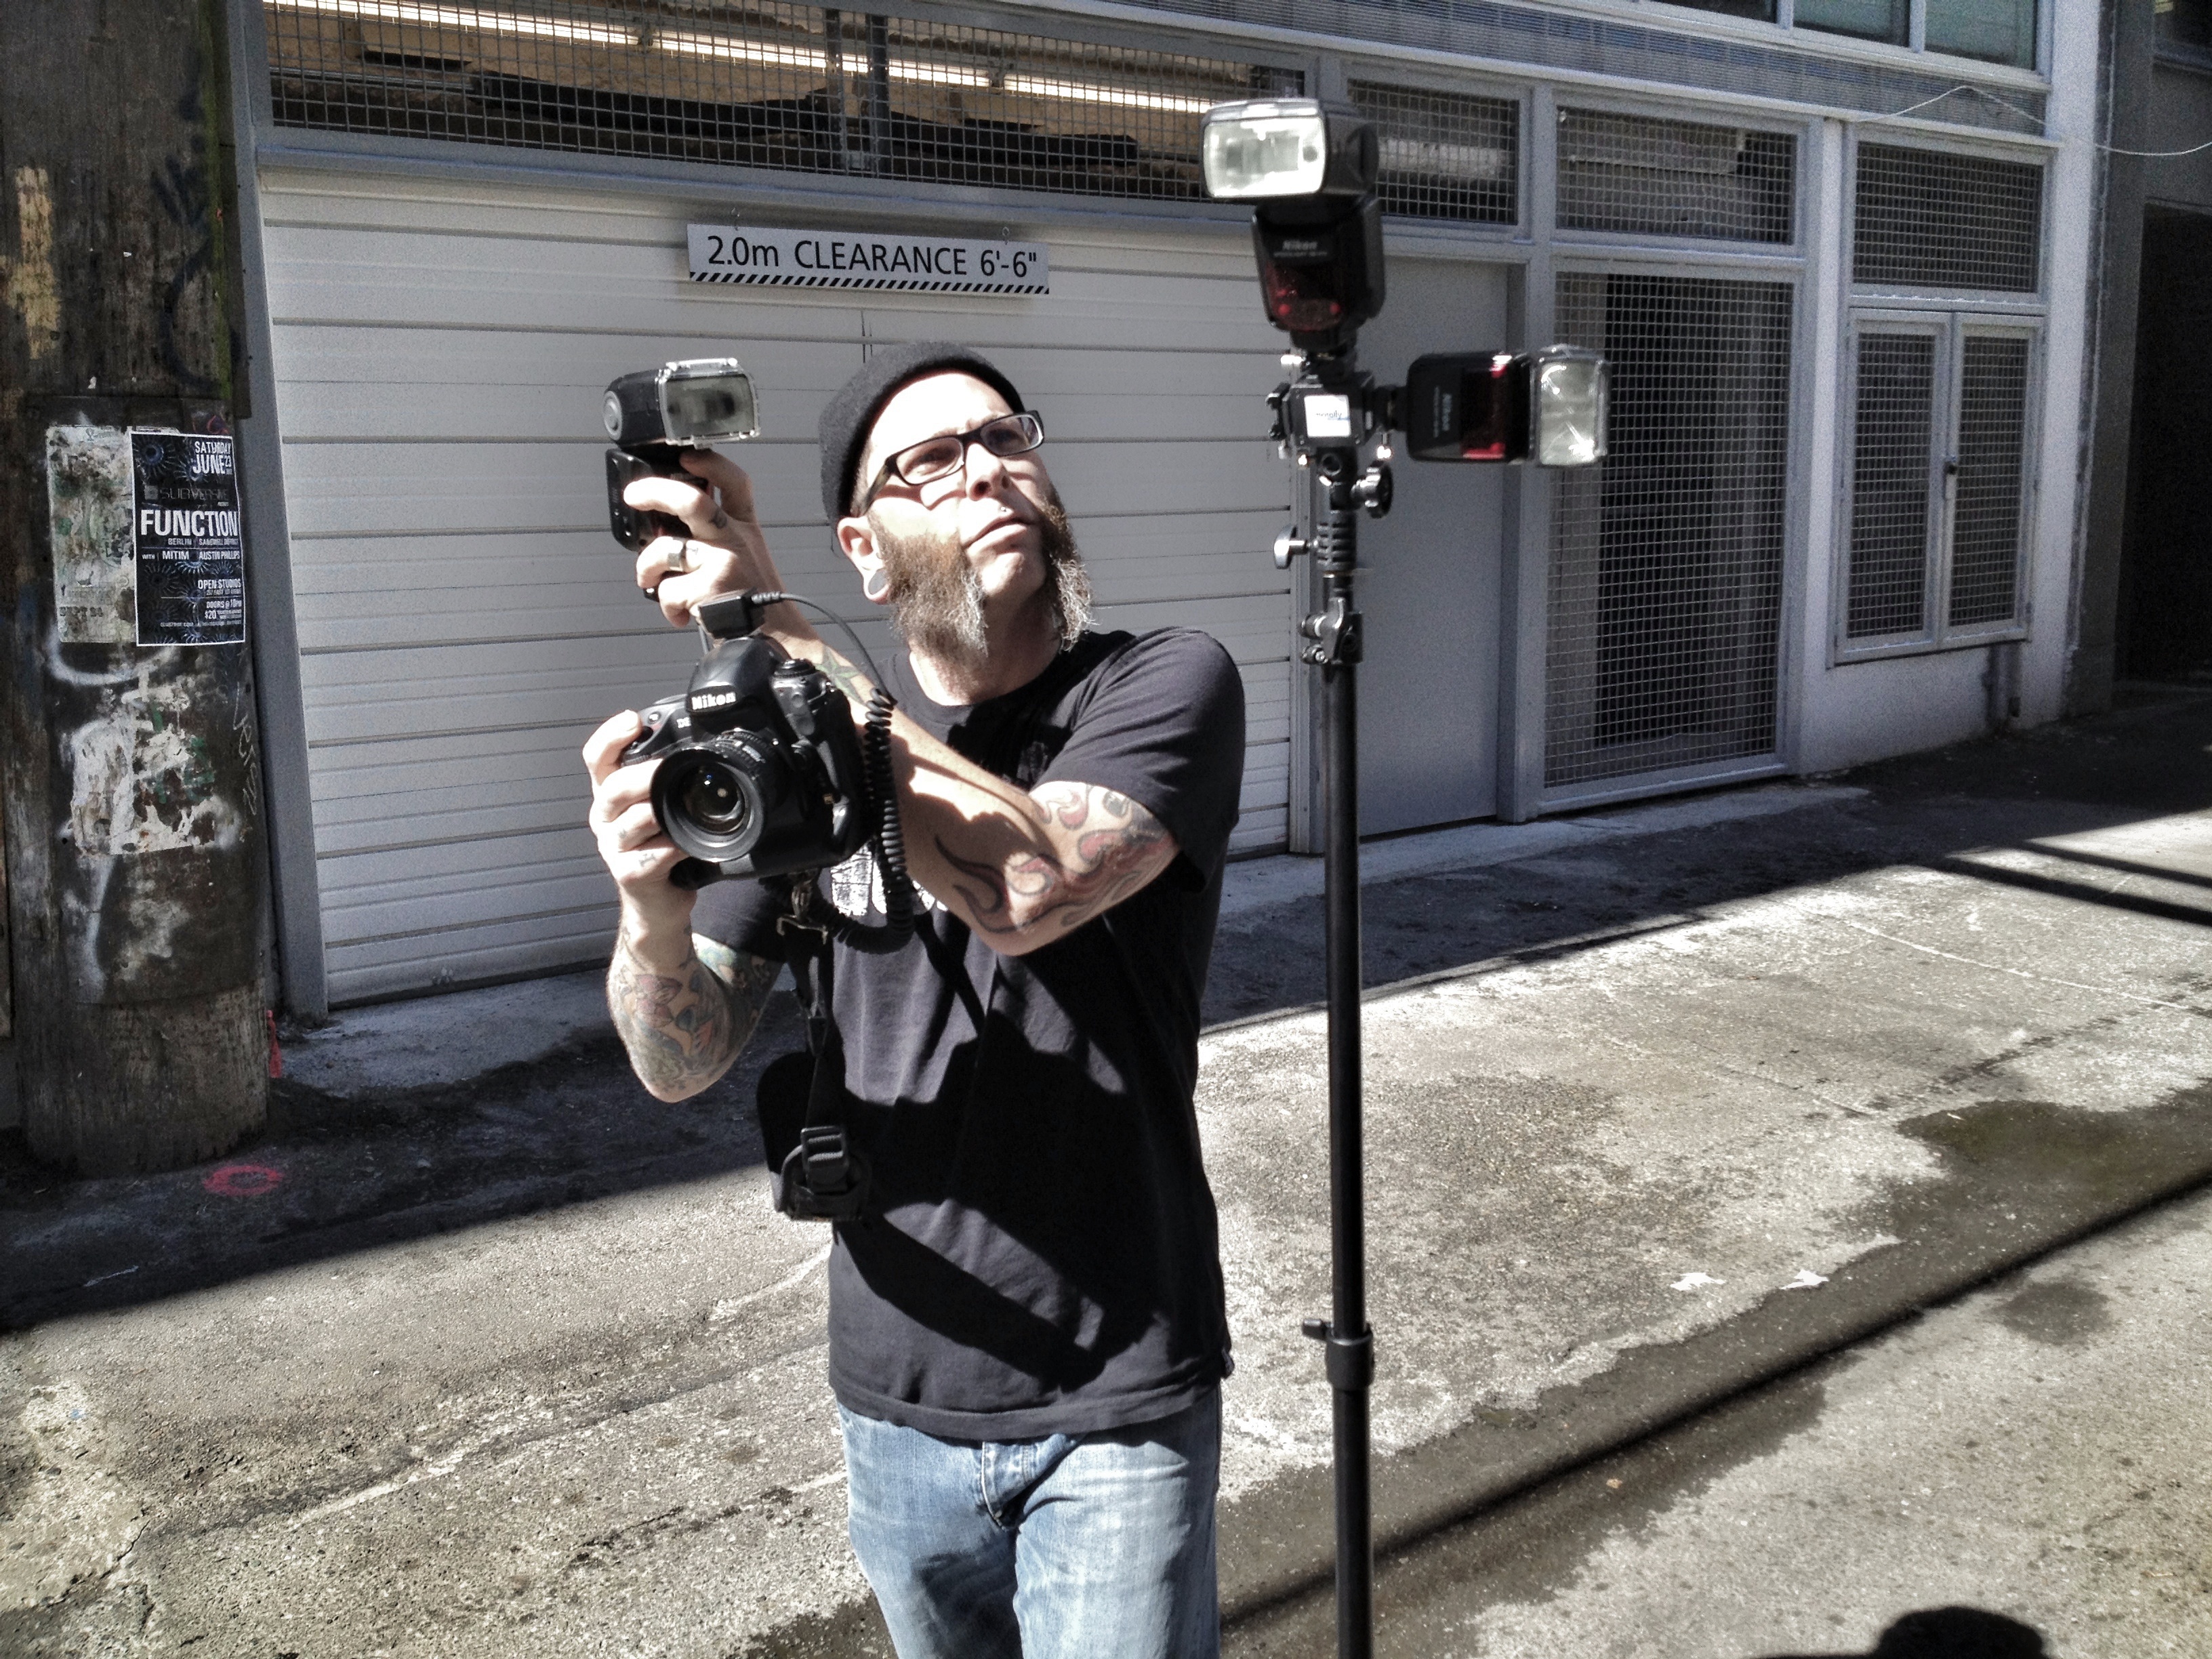
road, street, street artist, photograph, image